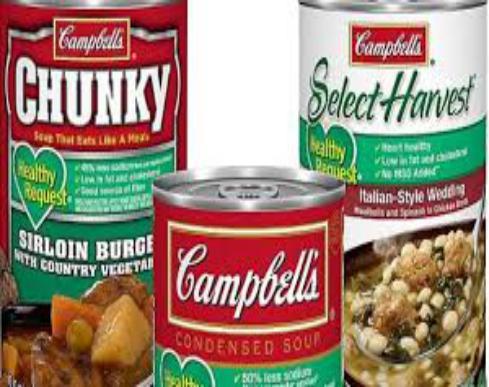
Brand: Campbells
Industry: Food